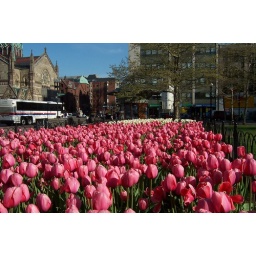
A beautiful bed of flowers of multiple colors in Boston, US